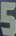
Number: 5